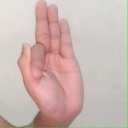
अक्षर: फ